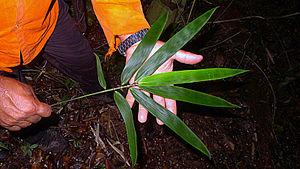
Merostachys est un genre de plantes monocotylédones de la famille des Poaceae, sous-famille des Bambusoideae, originaire d'Amérique centrale et d'Amérique du Sud, qui comprend environ quarante espèces.